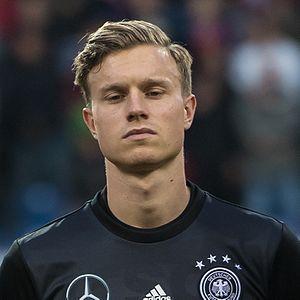
Yannick Gerhardt est un footballeur international allemand né le 13 mars 1994 à Würselen. Il évolue au poste d'arrière gauche au VfL Wolfsburg.